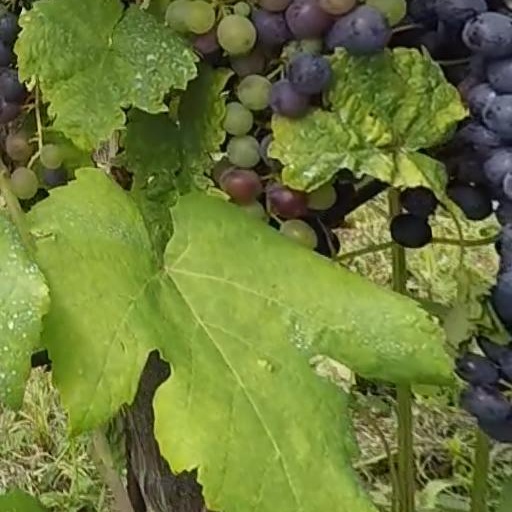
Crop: grape